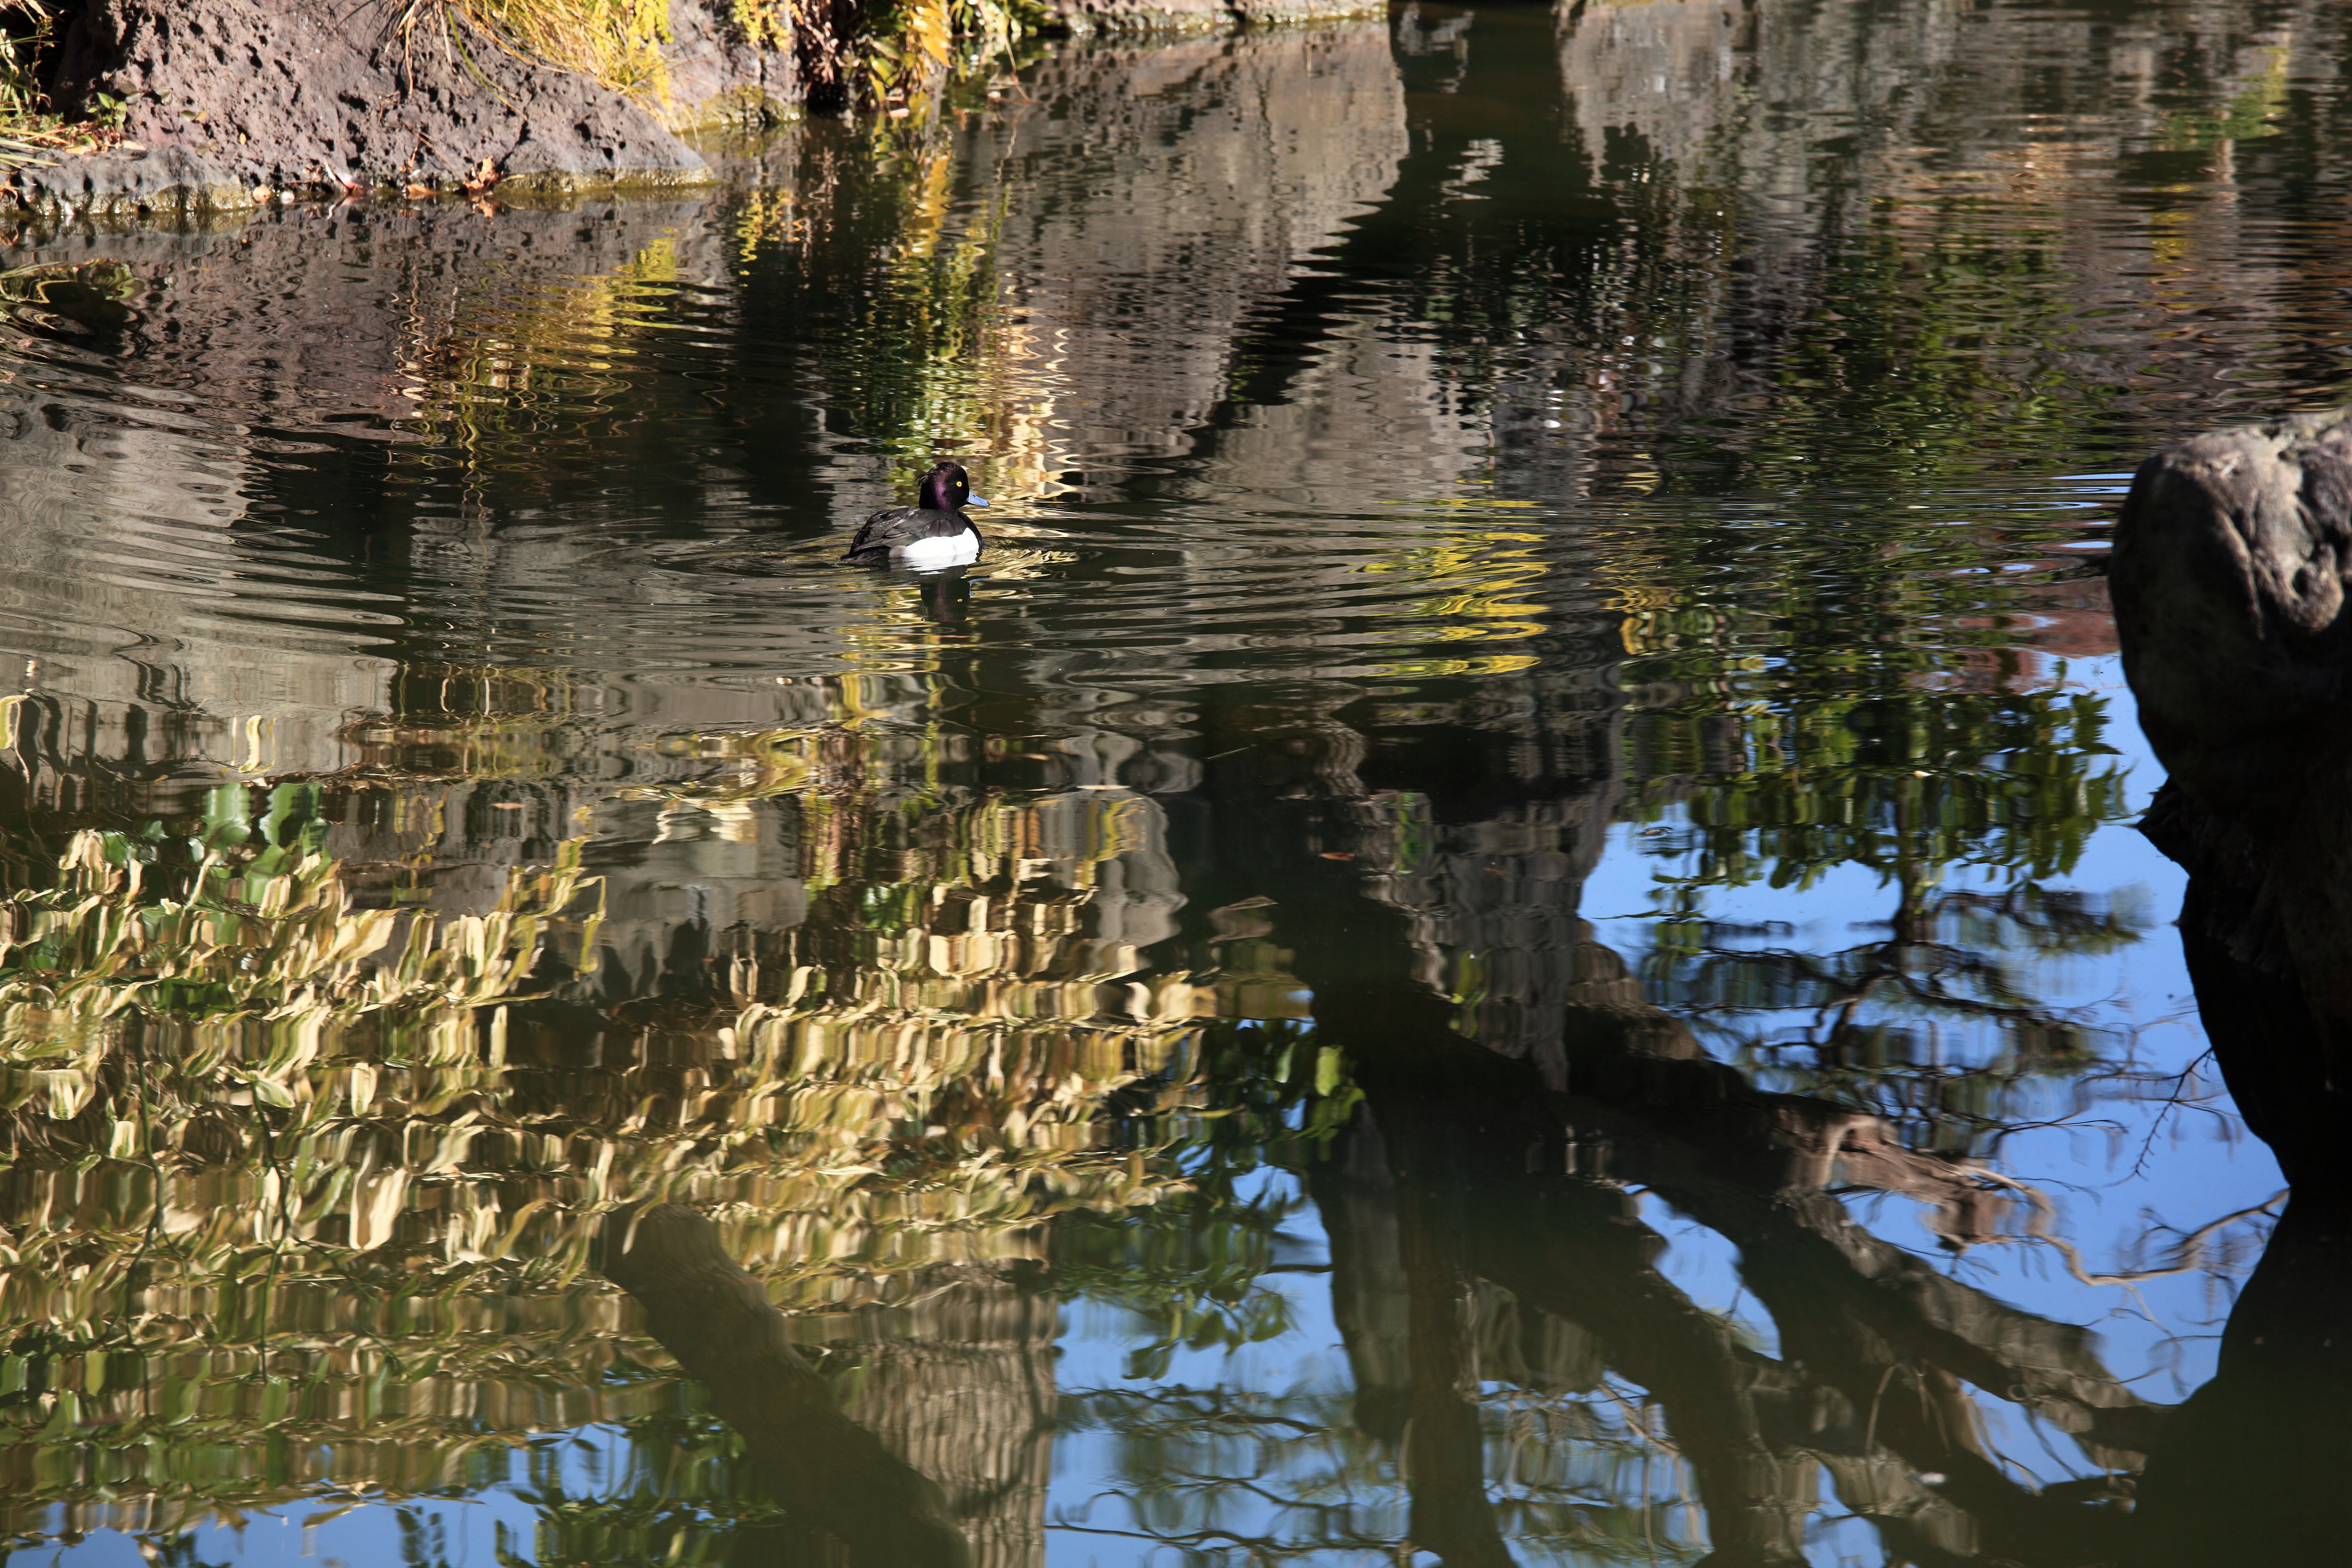
tree, water, nature, swamp, wilderness, leaf, flower, lake, river, pond, stream, reflection, high, autumn, season, waterway, duck, wetland, 5d, hires, markii, hi, res, resolution, woody plant